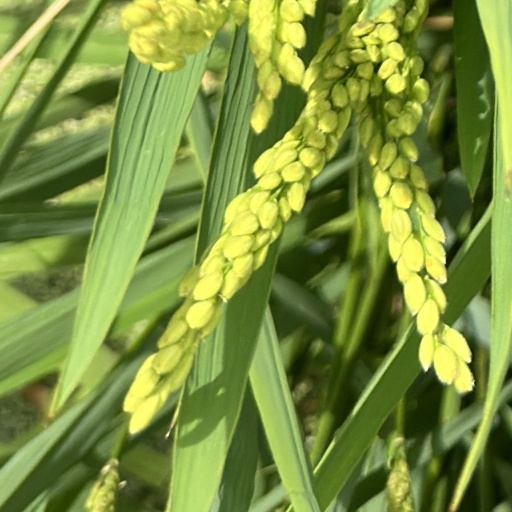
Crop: rice